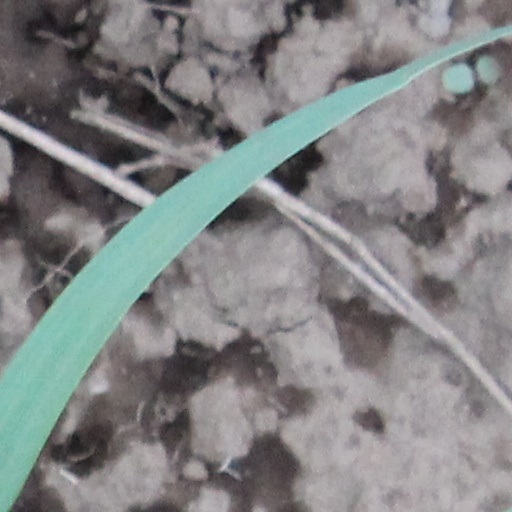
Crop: wheat